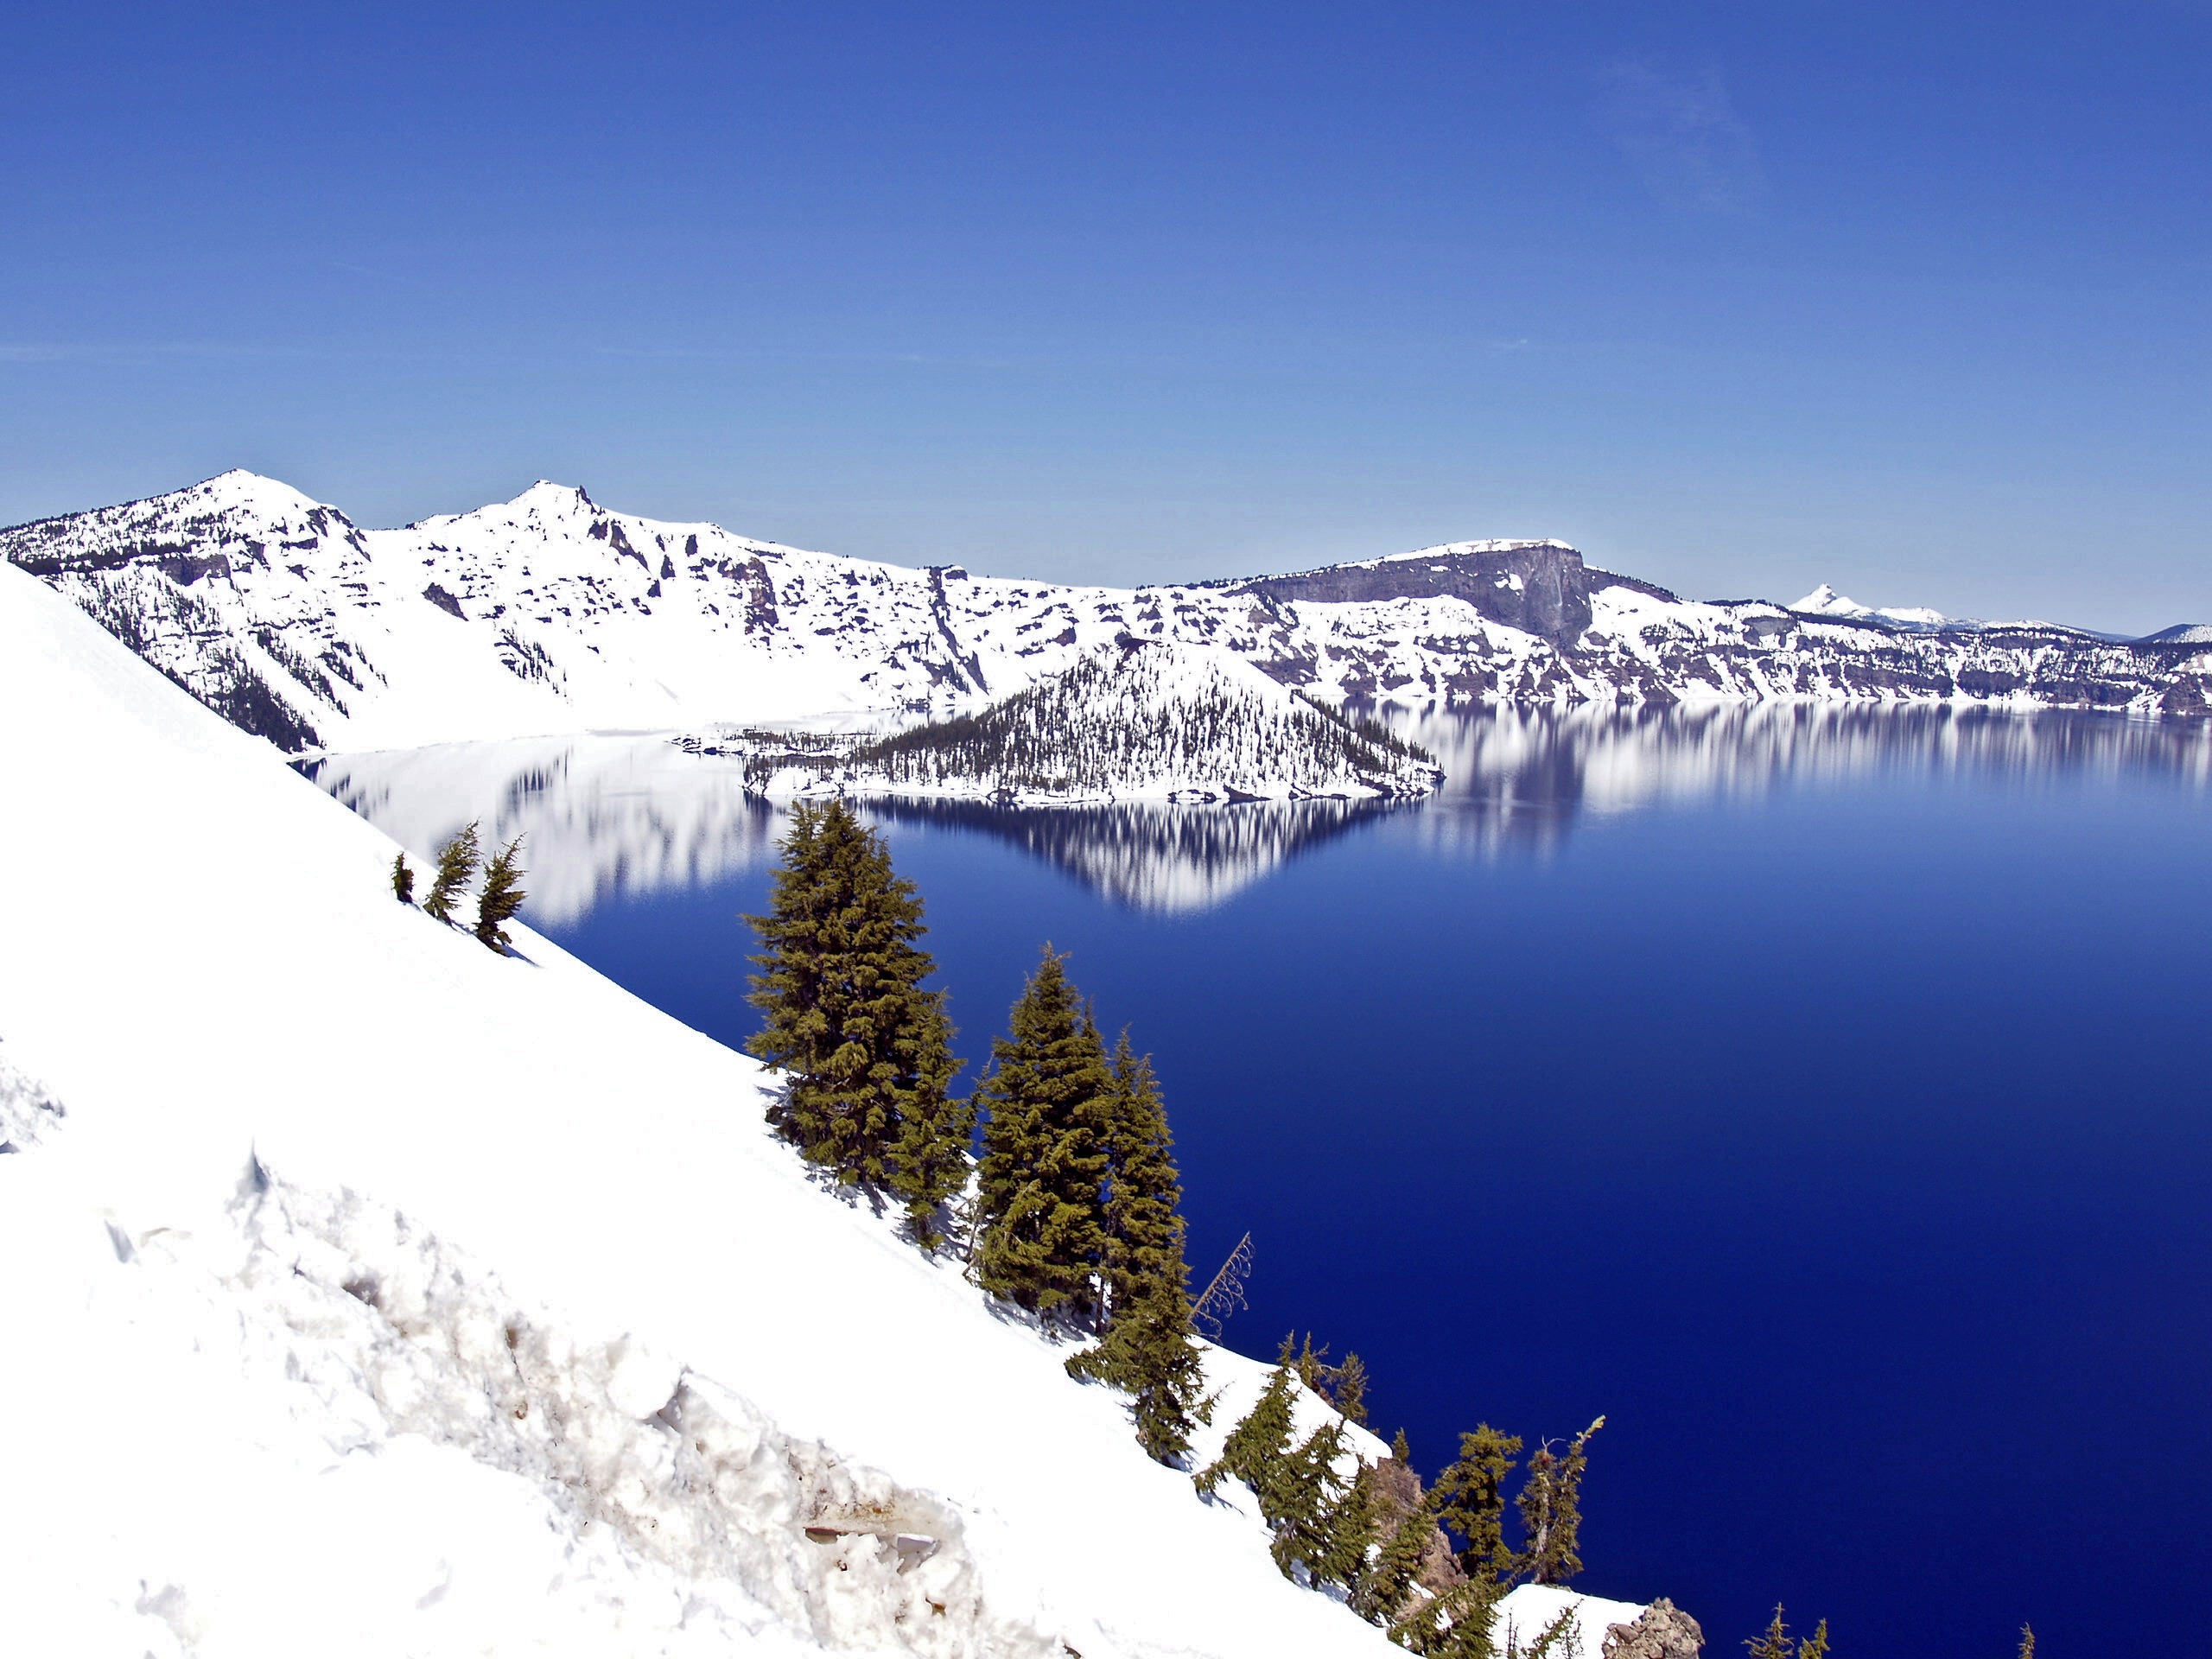
landscape, water, nature, mountain, snow, winter, lake, mountain range, panorama, scenery, usa, arctic, ridge, alps, plateau, piste, crater lake, oregon, landform, deep blue, mountainous landforms, geological phenomenon